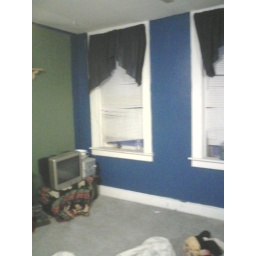
Here is the studio wall in better light nice colors blue and green